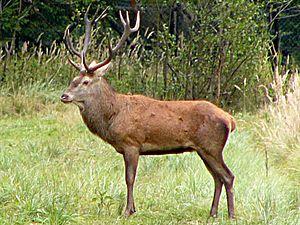
Le val Trupchun est une vallée de Suisse située en grande partie dans le Parc national suisse et dépendant de la commune de S-chanf, dans le canton des Grisons.